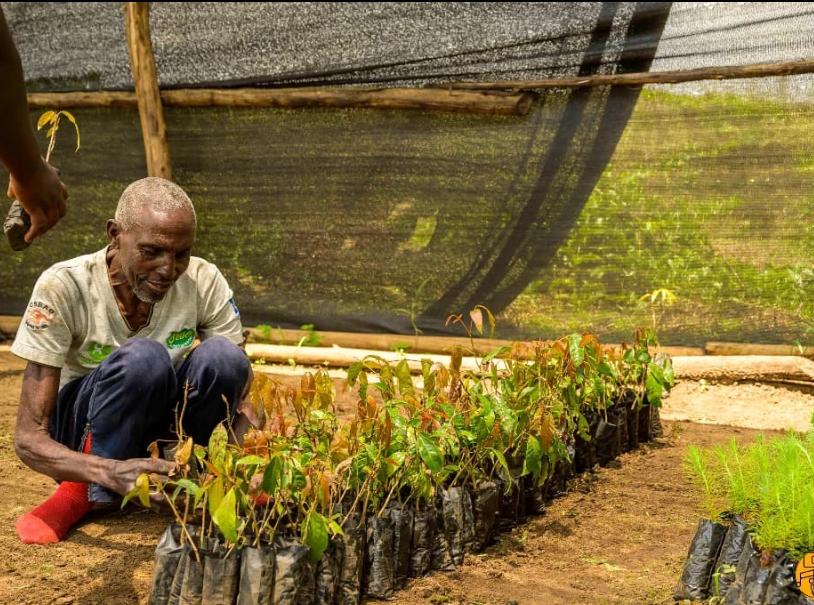
Bwana misitu akipanga miche ya miti kwa makundi mbalimbali kuonyesha utofauti wa aina zake, akihakikisha inakuwa na afya bora kabla ya kupandwa mashambani na misituni, hii ni kama sehemu ya juhudi za kutunza na kuhifadhi misitu kwa kizazi cha sasa na kijacho.